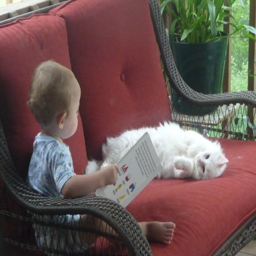
tell me a story and then i 'll go to sleep .